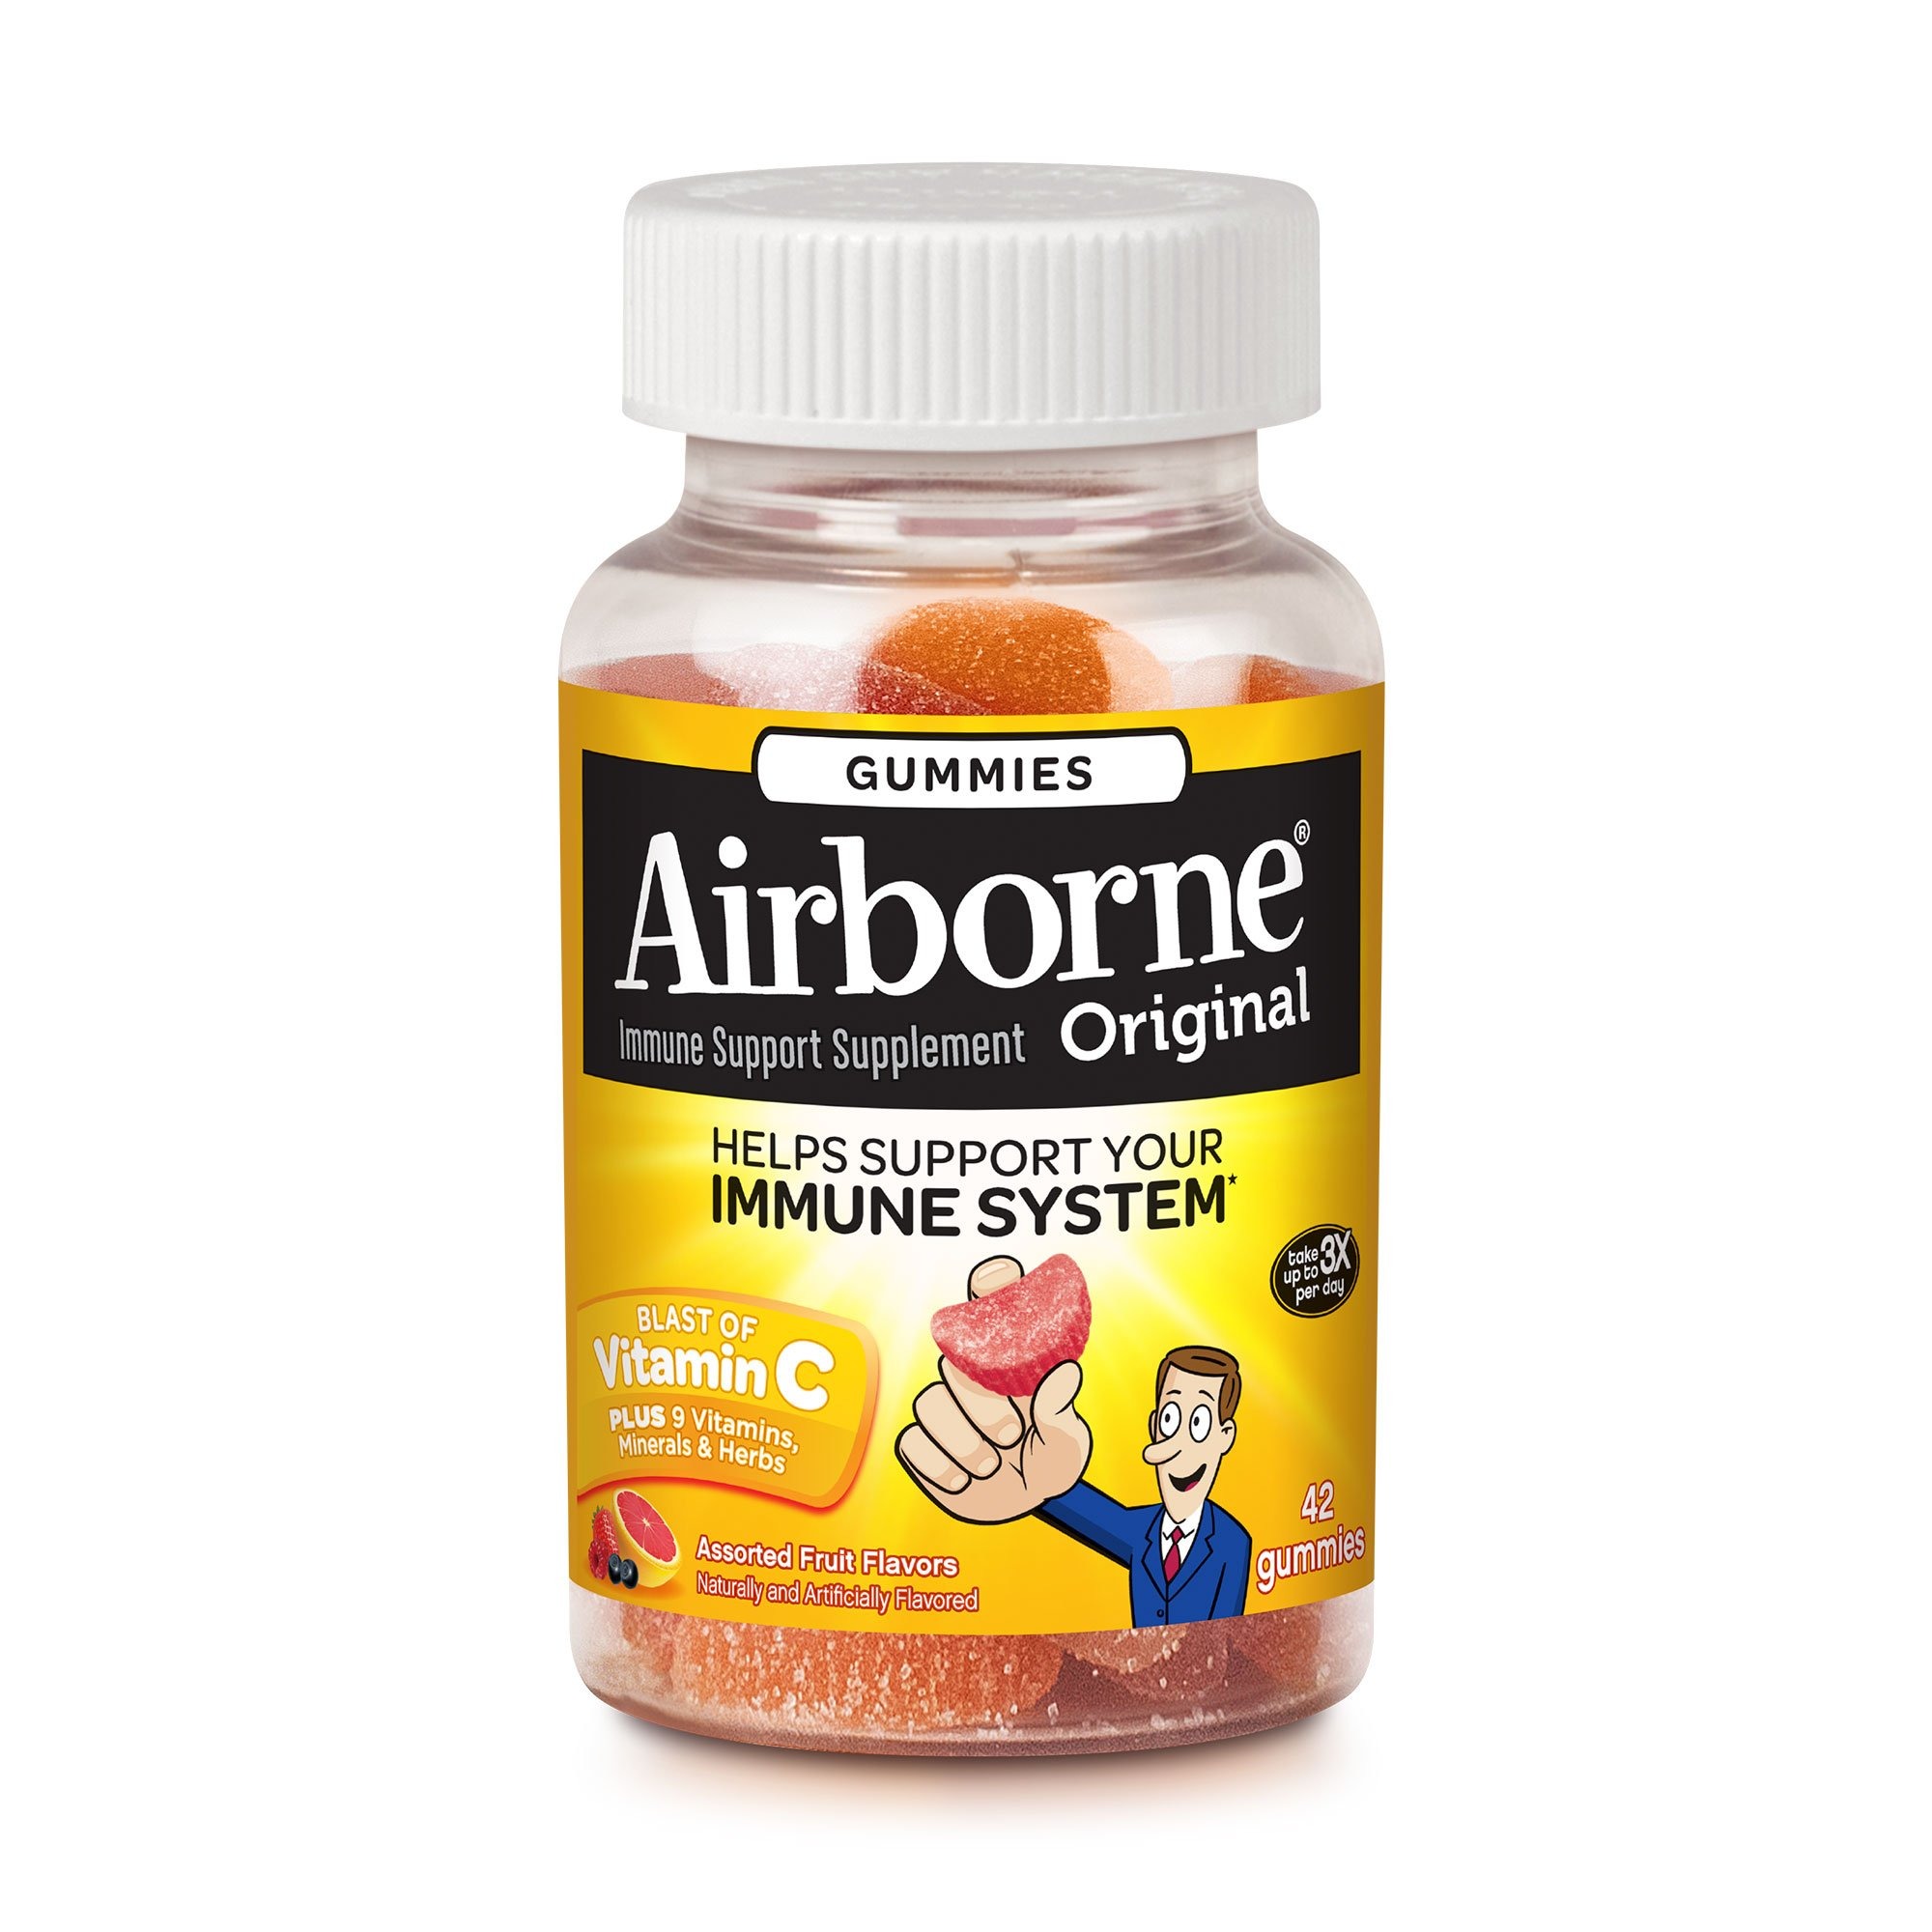
Item Name: Airborne Assorted Fruit Flavored Gummies, 1000mg of Vitamin C and Minerals & Herbs Immune Support, 42 count
Value: 42.0
Unit: Count

Price: 15.99